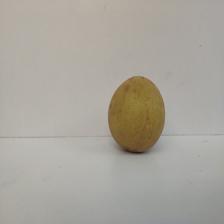
Size: Large